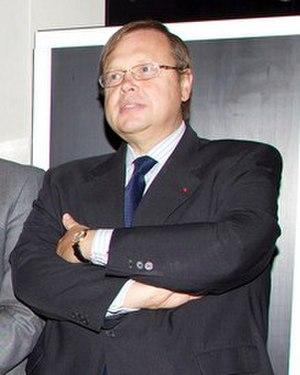
Patrick Ouart, né le 25 mai 1959 à Sallenelle, est un ancien magistrat français, ancien conseiller pour la justice d'Édouard Balladur à Matignon puis pour les affaires judiciaires auprès du président de la République, Nicolas Sarkozy. Depuis 2009, Patrick Ouart est redevenu membre du comité exécutif du groupe LVMH, fonction qu'il avait occupée entre 2004 et 2007.